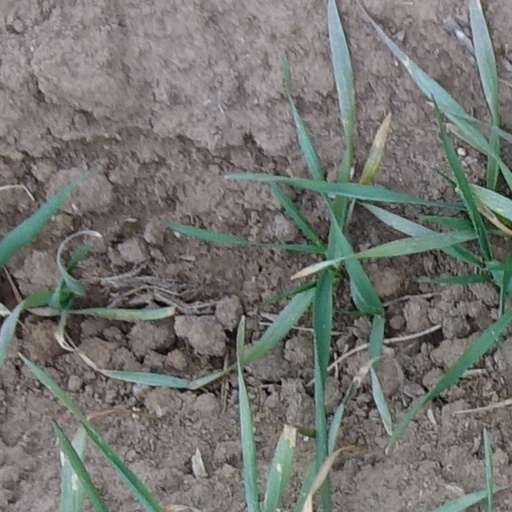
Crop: wheat